Pollegio

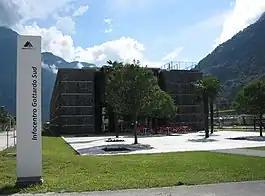
Information center for the Gotthard Base Tunnel

The traditional economy was based on agriculture and livestock, with granite mining starting in the 19th century. In 1999, construction on the new Gotthard Base Tunnel began, starting in the area between Pollegio and Bodio. In 2002–03, an information center for the project was set up.